Ben Bowen

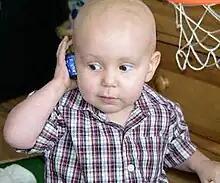
"Big Ben" Bowen

Benjamin David "Ben" Bowen (November 14, 2002 – February 25, 2005), commonly called Big Ben Bowen, was an American boy from Huntington, West Virginia who was diagnosed with an aggressive brain tumor in 2004. His family has used his story to raise awareness of childhood cancer and to raise almost $4 million for St. Jude Children's Research Hospital in Memphis, Tennessee.